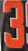
Number: 3